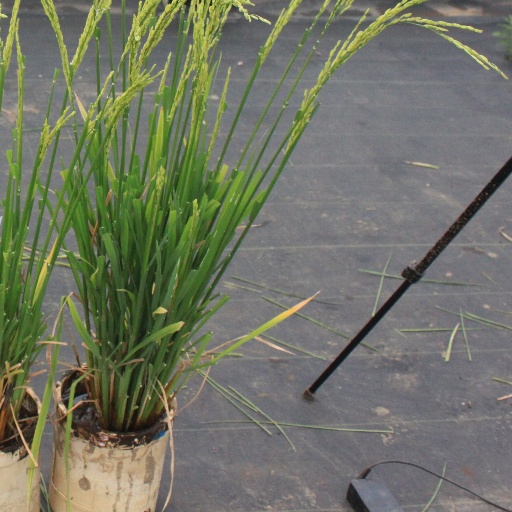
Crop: rice